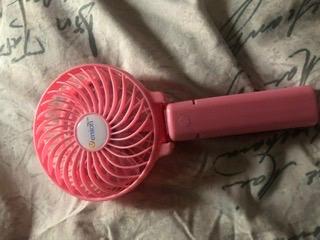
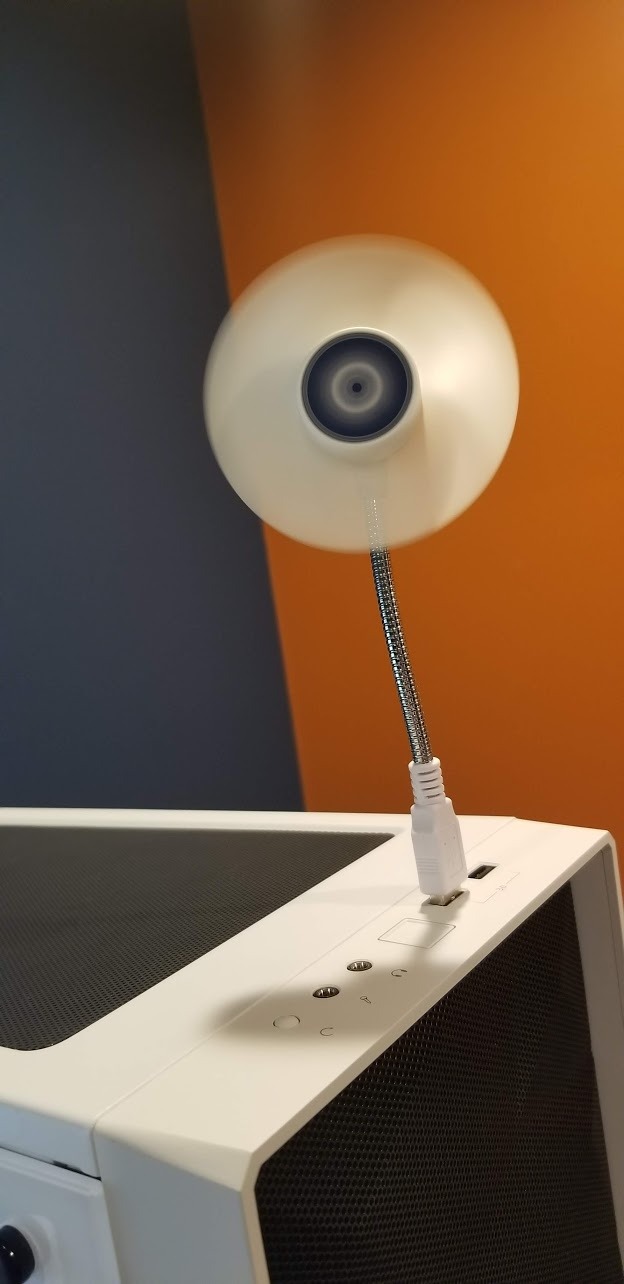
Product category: fan
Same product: no